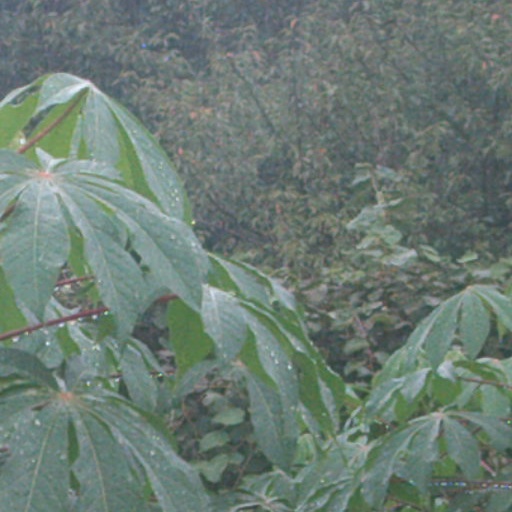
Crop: cassava